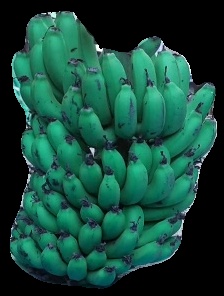
Variety: pachbale
Grade: grade2